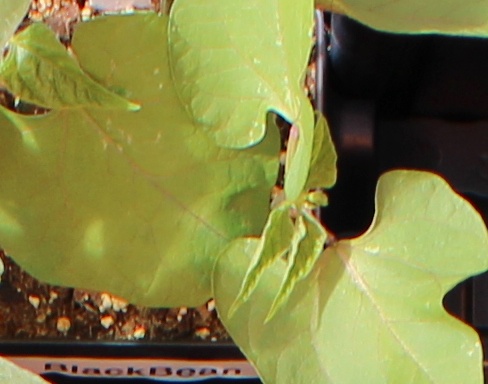
Label: Blackbean